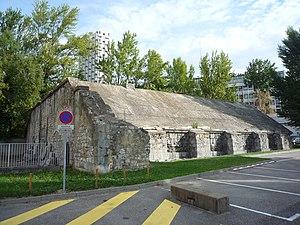
Poudrière de Vauban (1700) - Grenoble
Cet article recense les monuments historiques de Grenoble, en France.
Sébastien Le Prestre, marquis de Vauban, connu généralement sous le nom de Vauban, est un ingénieur, architecte militaire, urbaniste, ingénieur hydraulicien et essayiste français. Il est nommé maréchal de France par Louis XIV.
La Bastille est un fort militaire surplombant de 264 mètres la ville de Grenoble. Édifié durant la première partie du XIXᵉ siècle et culminant à 476 mètres d'altitude sur les derniers contreforts du massif de la Chartreuse, il a remplacé une première fortification construite à la fin du XVIᵉ siècle.
La poudrière de Vauban est un monument historique situé à Grenoble dans le département de l'Isère, en région Auvergne-Rhône-Alpes.